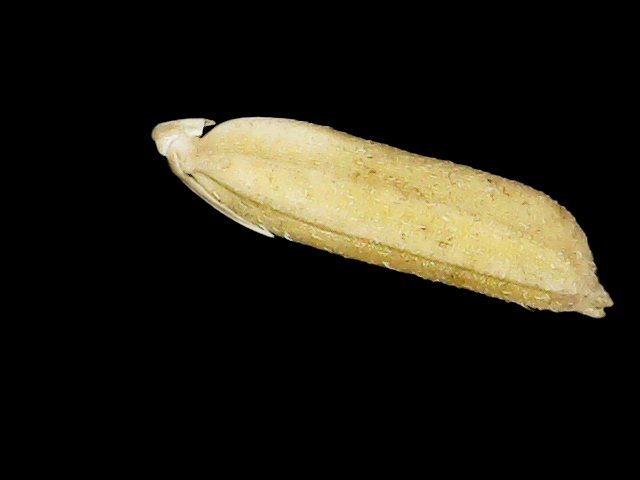
Rice variety: Binadhan21